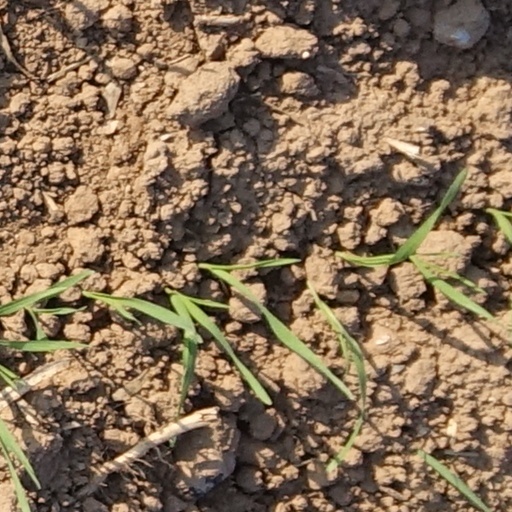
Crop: wheat